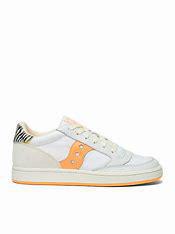
Brand: Saucony
Model: Jazz Court